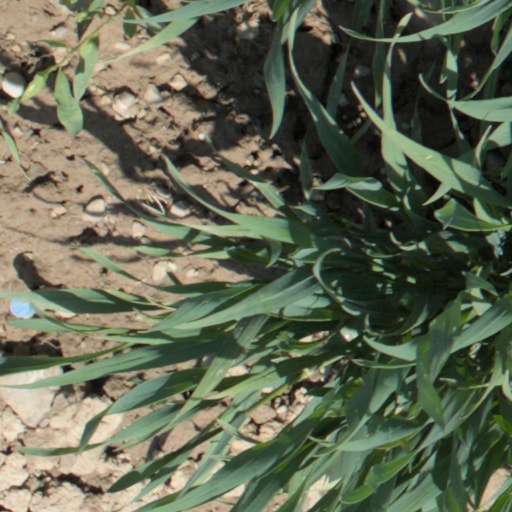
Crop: wheat